Cape Corps

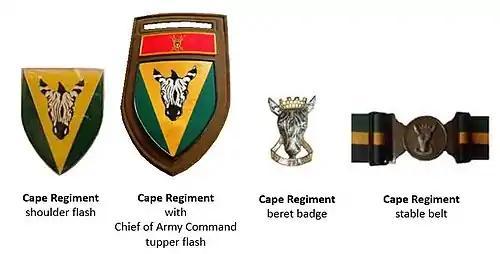
SADF era Cape Regiment insignia circa 1980s

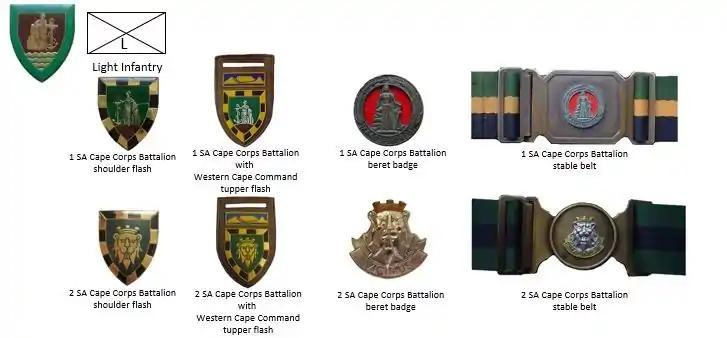
SADF era SA Corps Battalions insignia

The Cape Corps' most famous combat operation is the Battle of Square Hill, part of the preliminary fighting for the Battle of Nablus, which took place in what was then known as Palestine on 16, 17 and 18 September 1918. It was this battle in particular which earned the Cape Corps its combat reputation and for which the "Palestine 1918" Battle Honour was awarded.